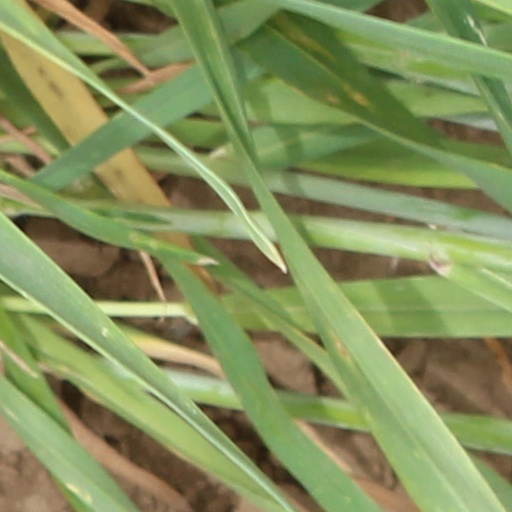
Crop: wheat